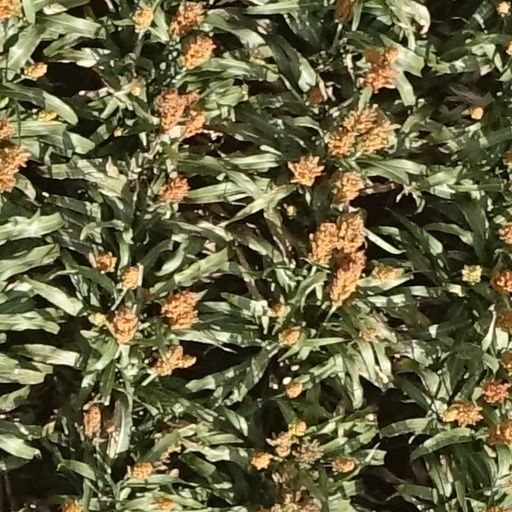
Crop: sorghum